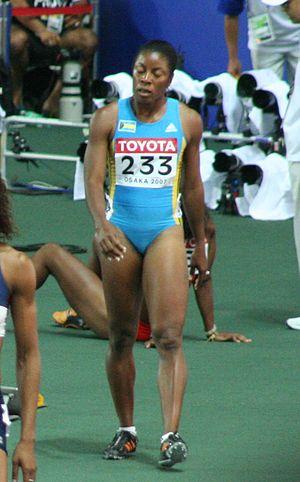
Debbie Ferguson-McKenzie, née le 16 janvier 1976 à Nassau, est une athlète bahaméenne, évoluant sur le sprint.